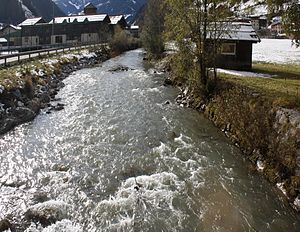
Große Arl
Große Arl
Große Arl er en 30 km lang biflod til Salzach i den østrigske delstat Salzburg. Floden benævnes også Großarlbach. Den udspringer i Radstädter Tauern i en højde af 2.100 meter, og flyder derefter gennem Großarltal, hvor floden ved dalens udmunding danner den turistmæssigt besøgte slugt Liechtensteinklamm. I St. Veit im Pongau udmunder Große Arl i Salzach.